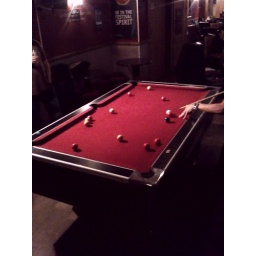
Pool table in the NW1 bar on Parkway.